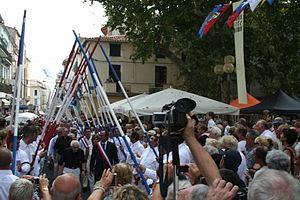
Sète (Hérault) - fêtes de la Saint-Louis 2010
François Commeinhes, né le 10 novembre 1949 à Sète, est un homme politique français.
Pierre Nocca est un sculpteur français, né le 27 août 1916 à Sète et mort le 15 février 2016.